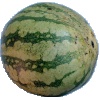
Label: watermelon